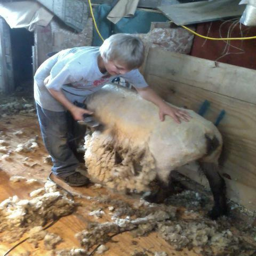
a boy that is brushing some kind of animal
The boy is petting his pet in the barn.
A young boy shearing the wool off of a sheep
A boy in grey shirt sheering a sheep by wall.
a young boy shearing a sheep in a barn